Isaac van Duynen

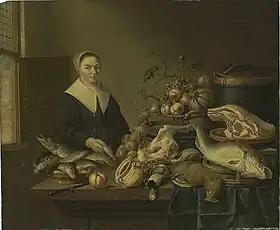
"Kitchen interior with a maid"

While working in The Hague, he stayed in touch with Dordrecht as demonstrated by the fact that in March 1673 he joined the civic militia of Dordrecht to fight the French invaders near Alphen aan de Rijn. Although he seemed to have inherited substantial wealth from his father, his later life is characterized by debts, especially with wine-dealers. He was reputed for his quarrelsome behavior and heavy drinking. His contemporaries described him as impertinent and rude.